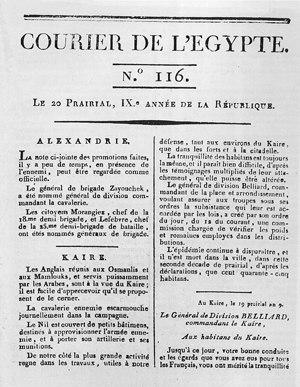
Le Courrier de l’Égypte est un journal de la propagande napoléonienne, publié par l'Institut d'Égypte, s’adressant au corps expéditionnaire de la campagne d'Égypte et devant soutenir le moral des troupes, alors que La Décade égyptienne est destinée aux civils qui avaient accompagné l'armée. Dans ses pages ont figuré « les premiers reportages de guerre, des récits de voyage des nombreux correspondants qui déambulent partout dans Le Caire à l’affut d’une scène pittoresque », raconte Kraemer.